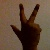
The image shows a hand gesture representing the number 3 in Indian Sign Language.